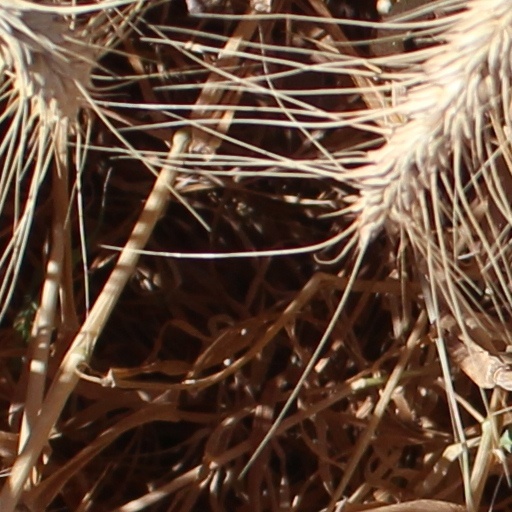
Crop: wheat